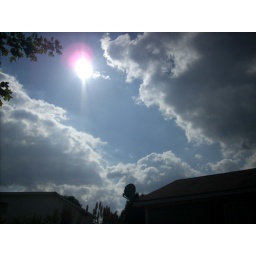
Hanging beneath a very sunny, blue sky (10/05/07)